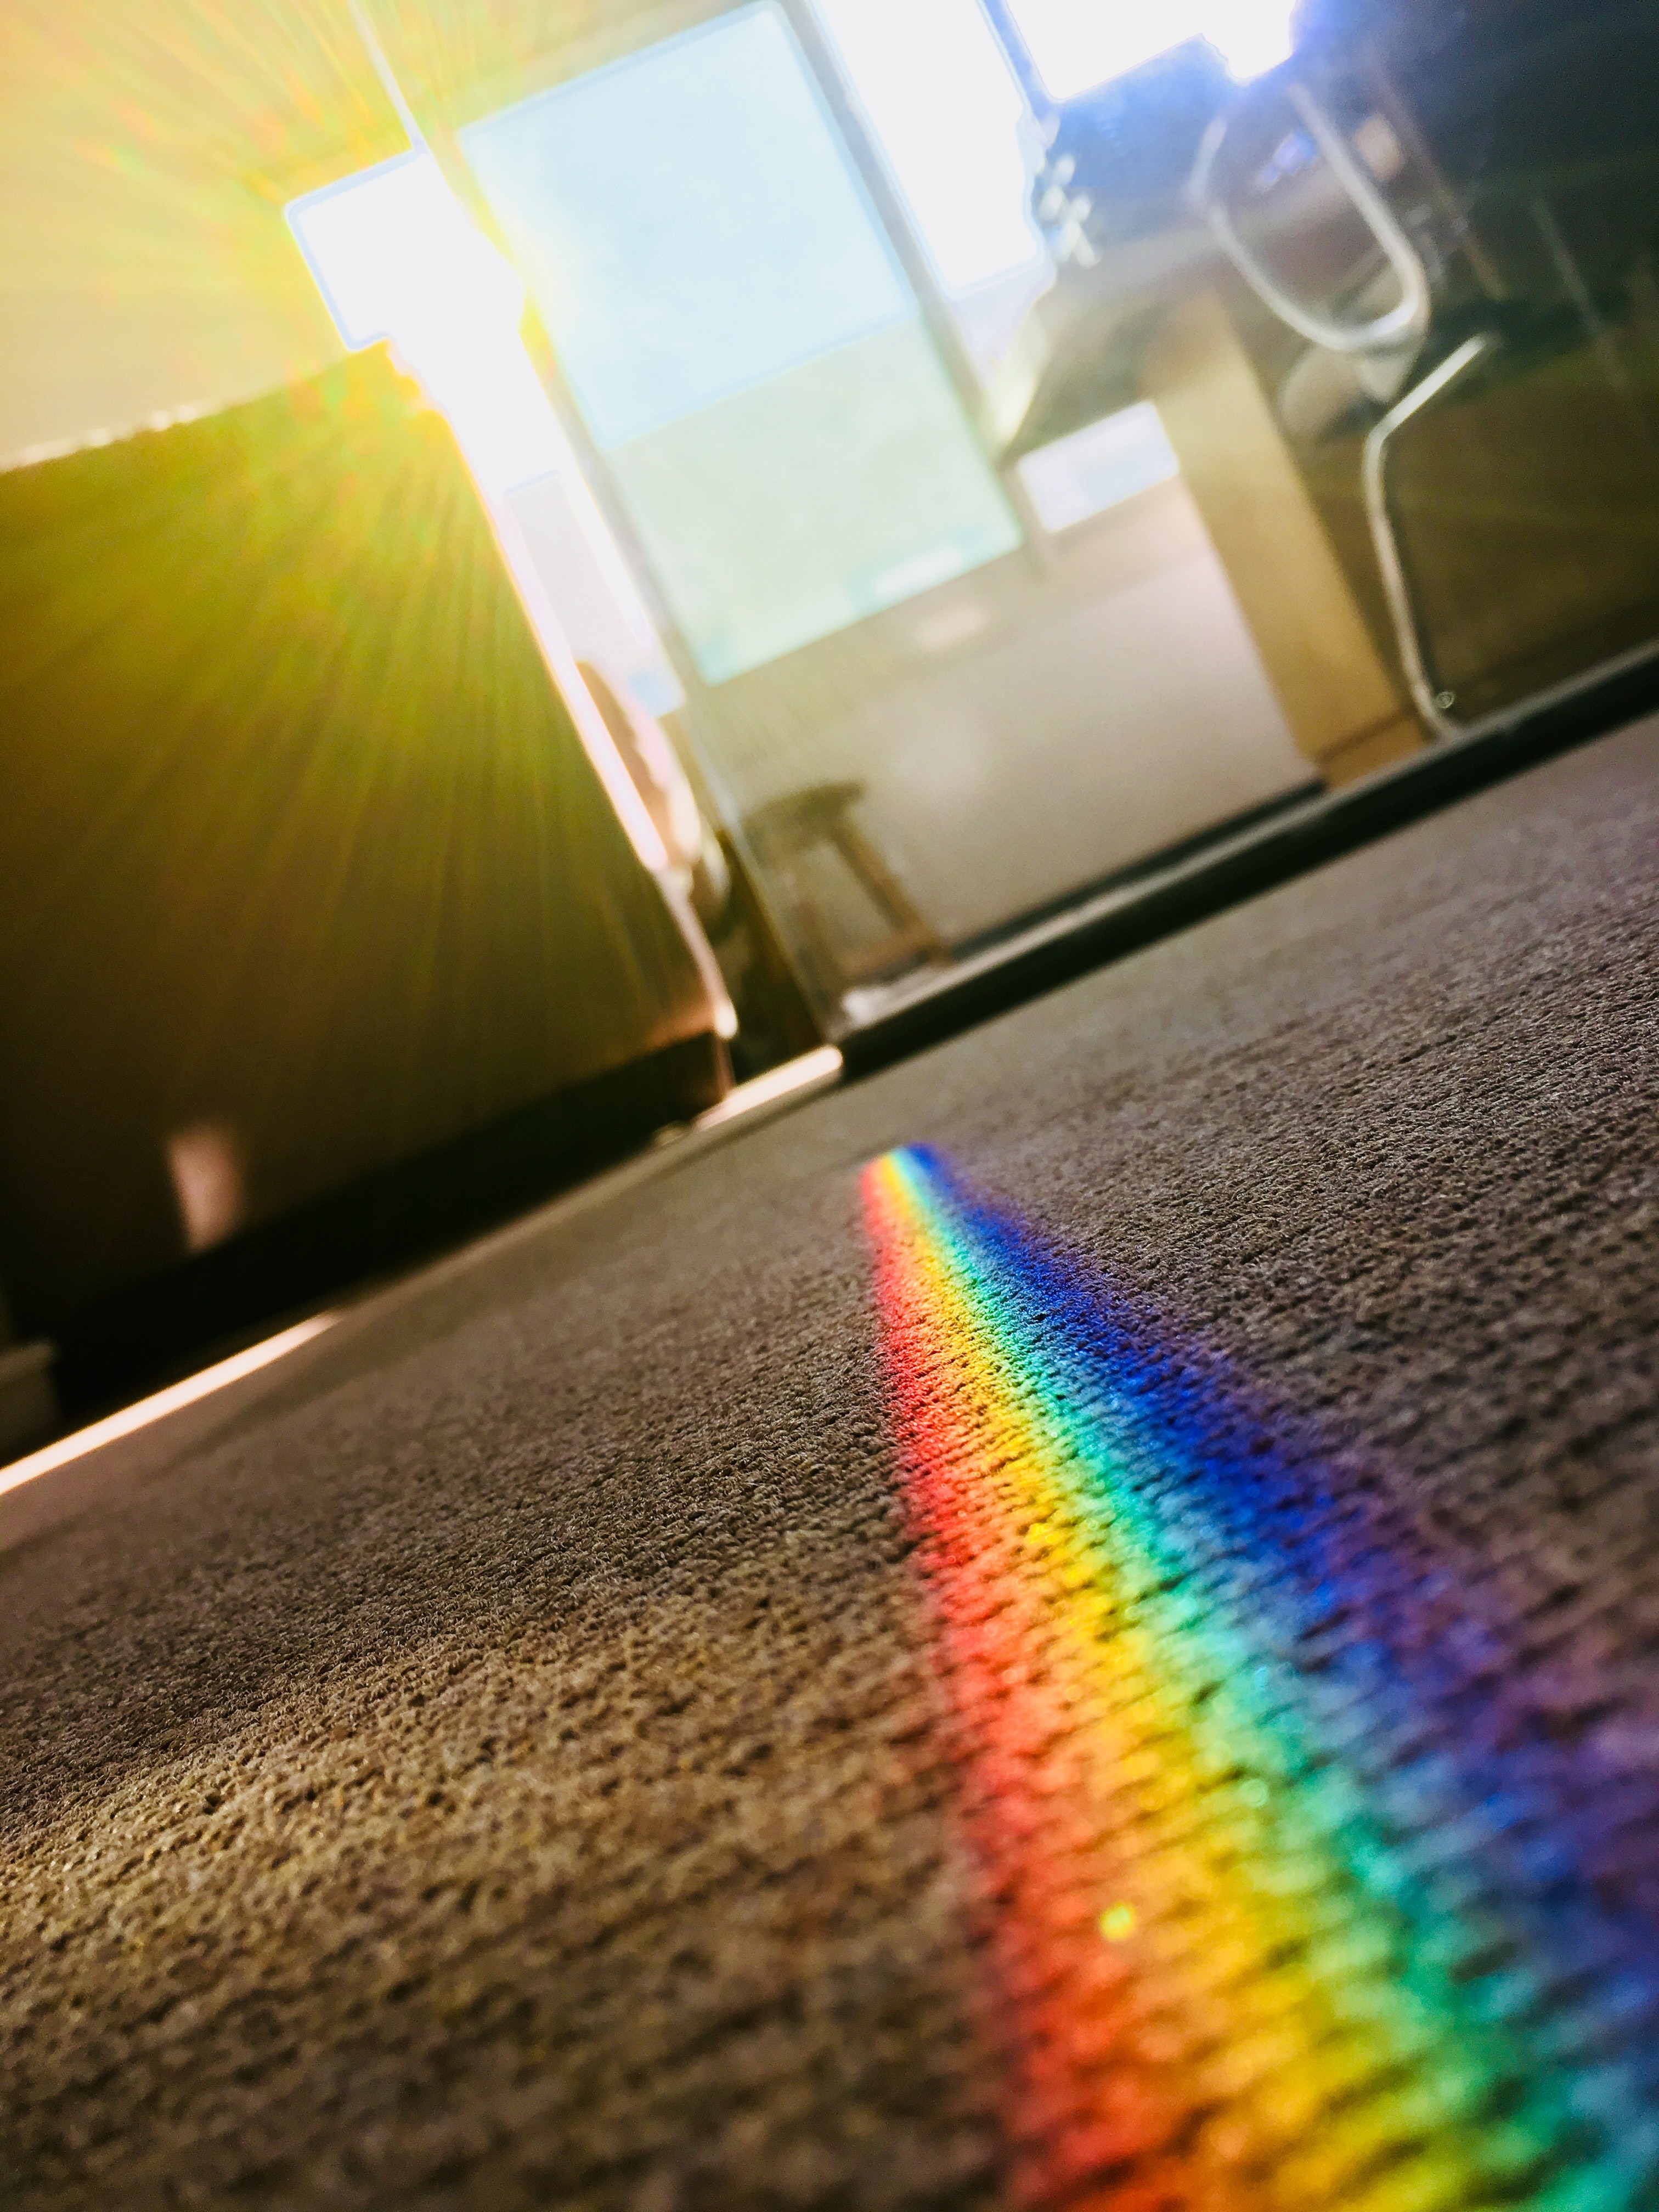
light, Colorfulness, sky, line, sunlight, meteorological phenomenon, architecture, rainbow, Tints and shades, reflection, flooring, shadow